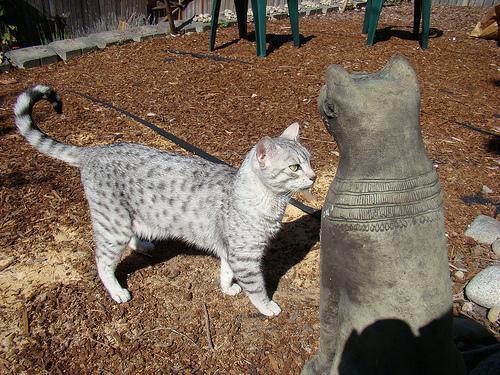
Egyptian Mau